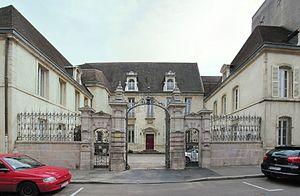
Archevêché de Dijon - 20 rue du Petit Potet
L'archidiocèse de Dijon est une église particulière de l'Église catholique en France.